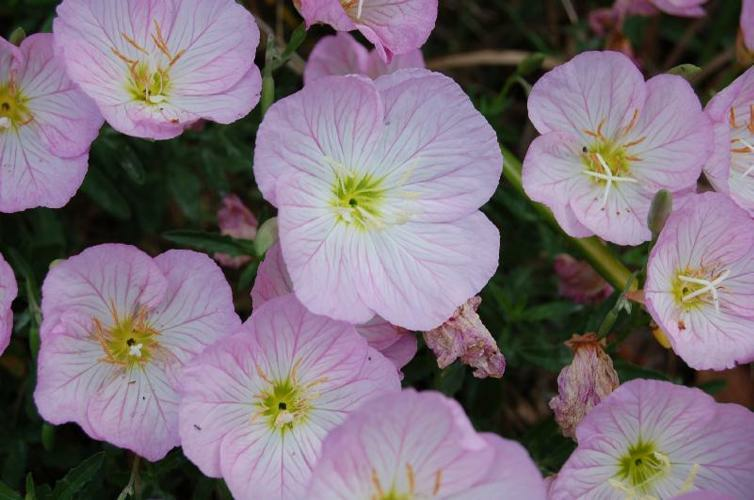
Flower: pink primrose